Austronesian peoples

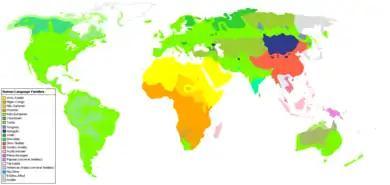
Map showing the distribution of the Austronesian language family (light rose pink). It roughly corresponds to the distribution of all Austronesian peoples.

The term "Austronesian", or more accurately "Austronesian-speaking peoples", came to refer to people who speak the languages of the Austronesian language family. Some authors, however, object to the use of the term to refer to people, as they question whether there really is any biological or cultural shared ancestry between all Austronesian-speaking groups. This is especially true for authors who reject the prevailing "Out of Taiwan" hypothesis and instead offer scenarios where the Austronesian languages spread among preexisting static populations through borrowing or convergence, with little or no population movements.